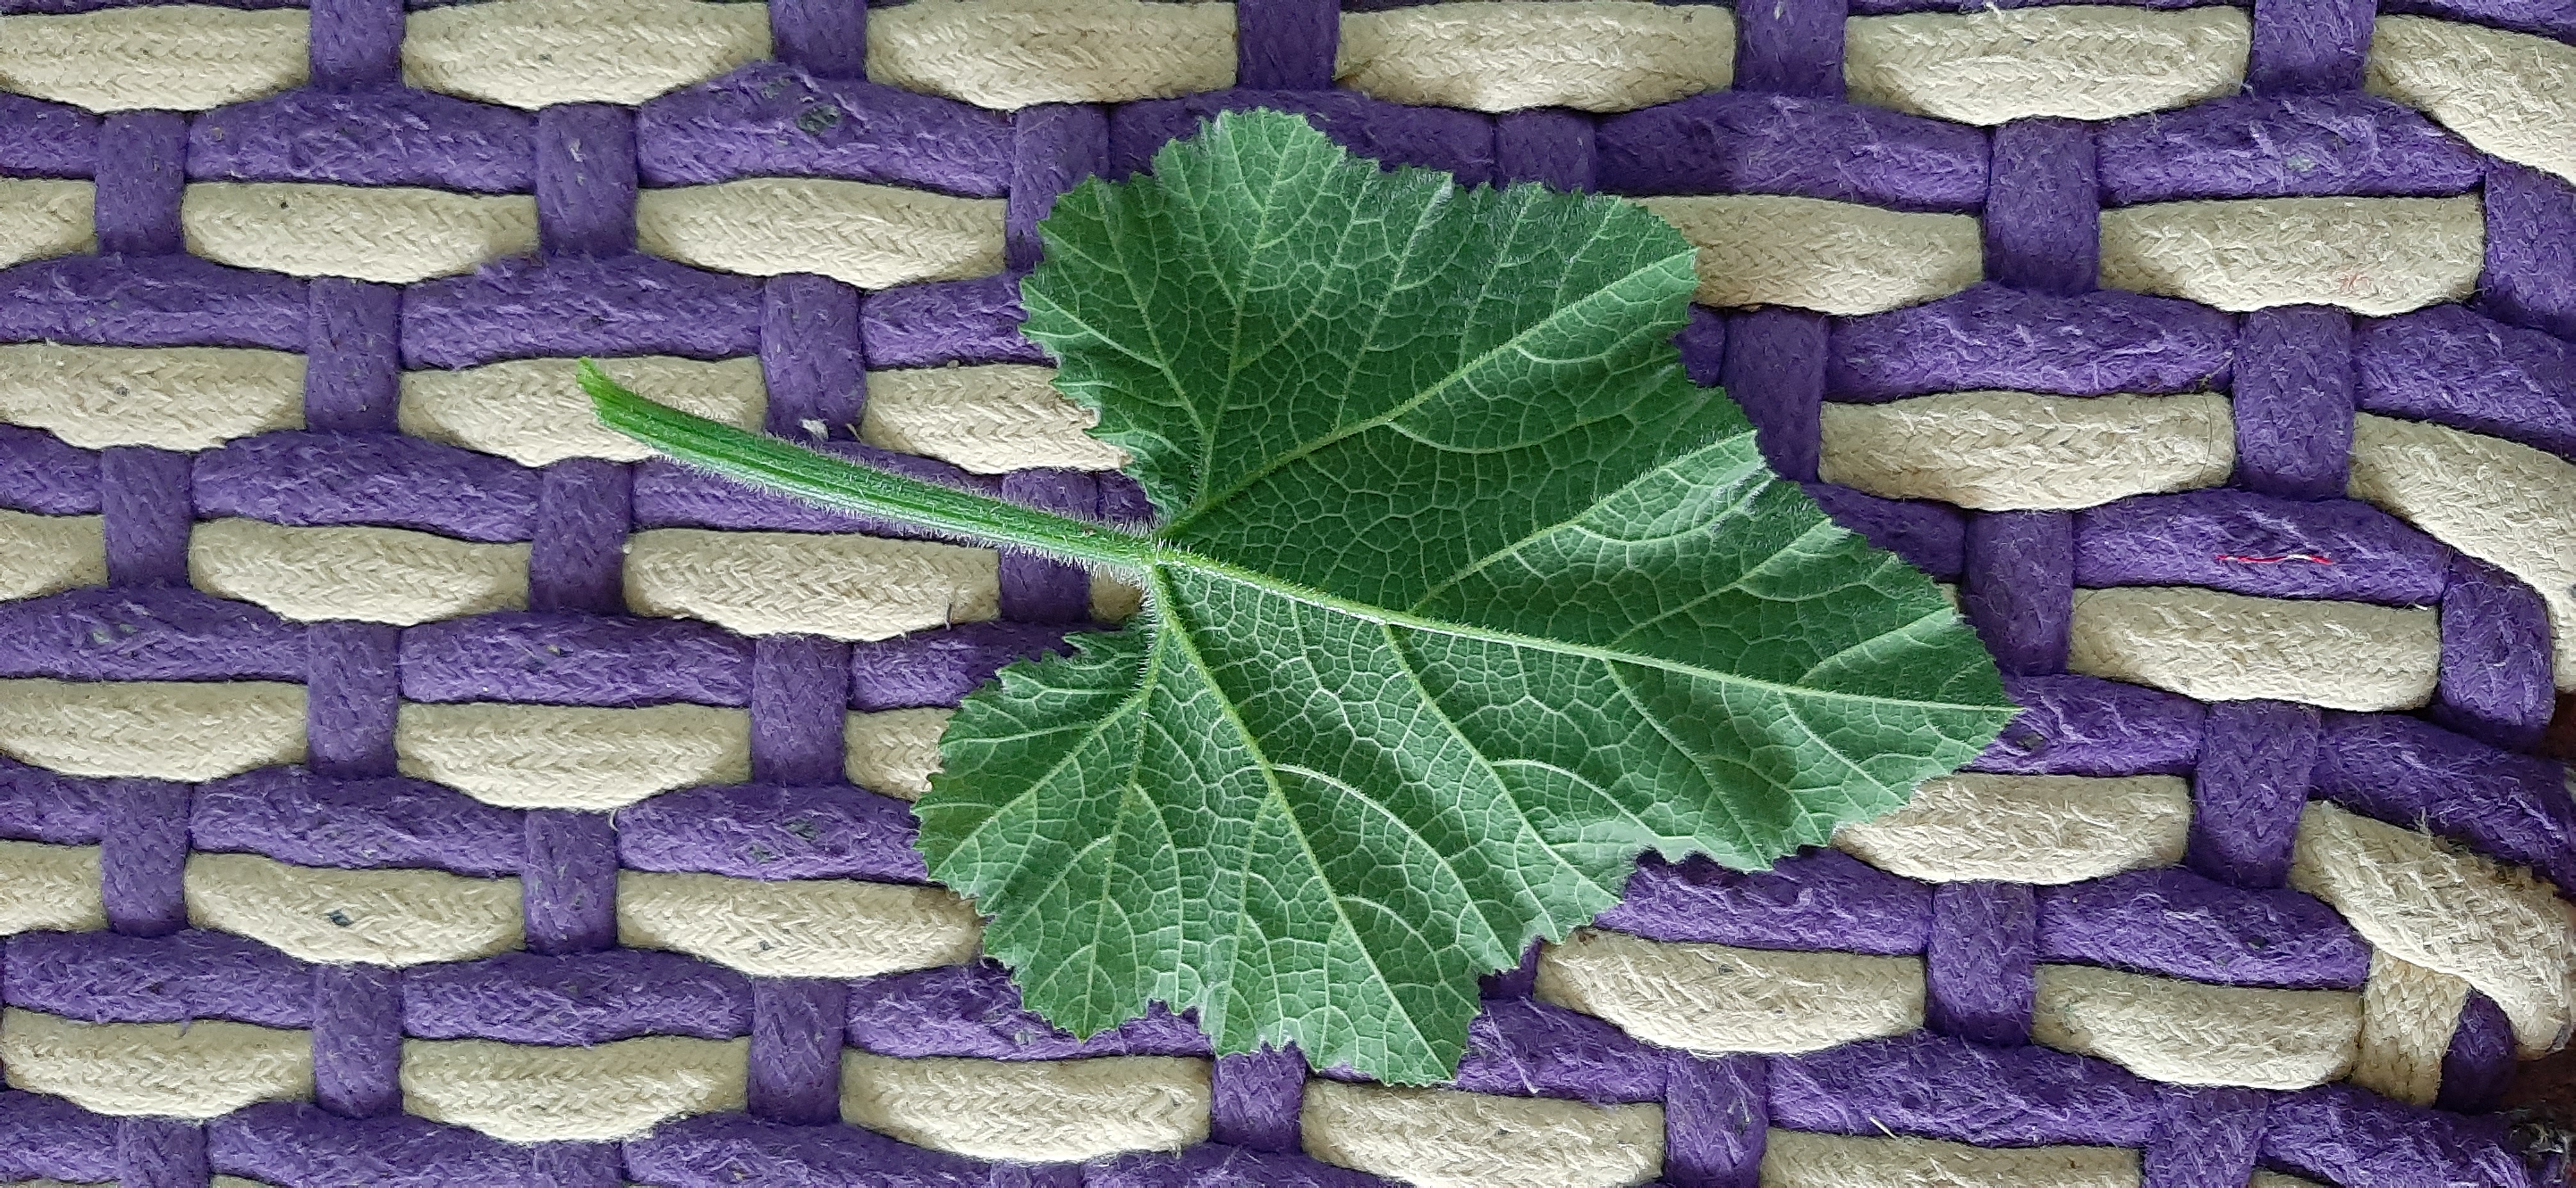
Plant: Pumpkin